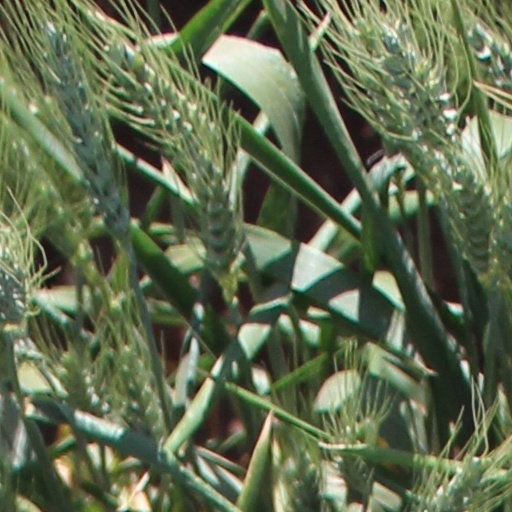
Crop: wheat